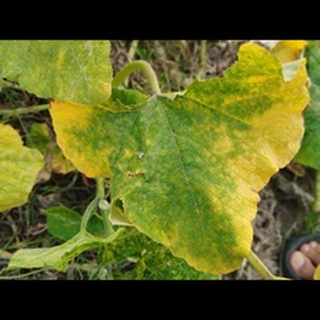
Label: pumpkin_mosaic_disease